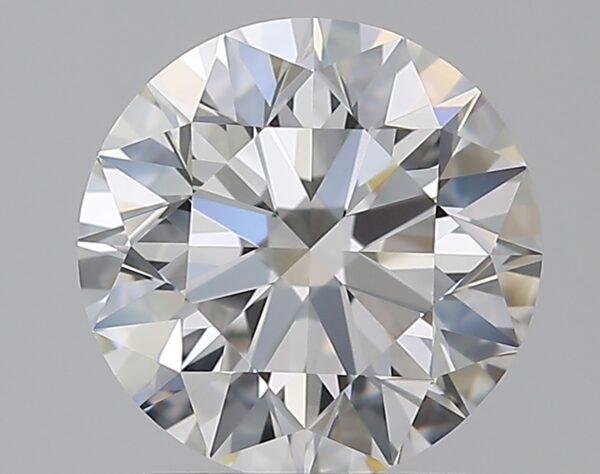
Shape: round
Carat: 1.51
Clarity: VVS1
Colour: F
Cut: EX
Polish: EX
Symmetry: EX
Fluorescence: N
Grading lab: GIA
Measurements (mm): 7.26 x 7.3 x 4.56